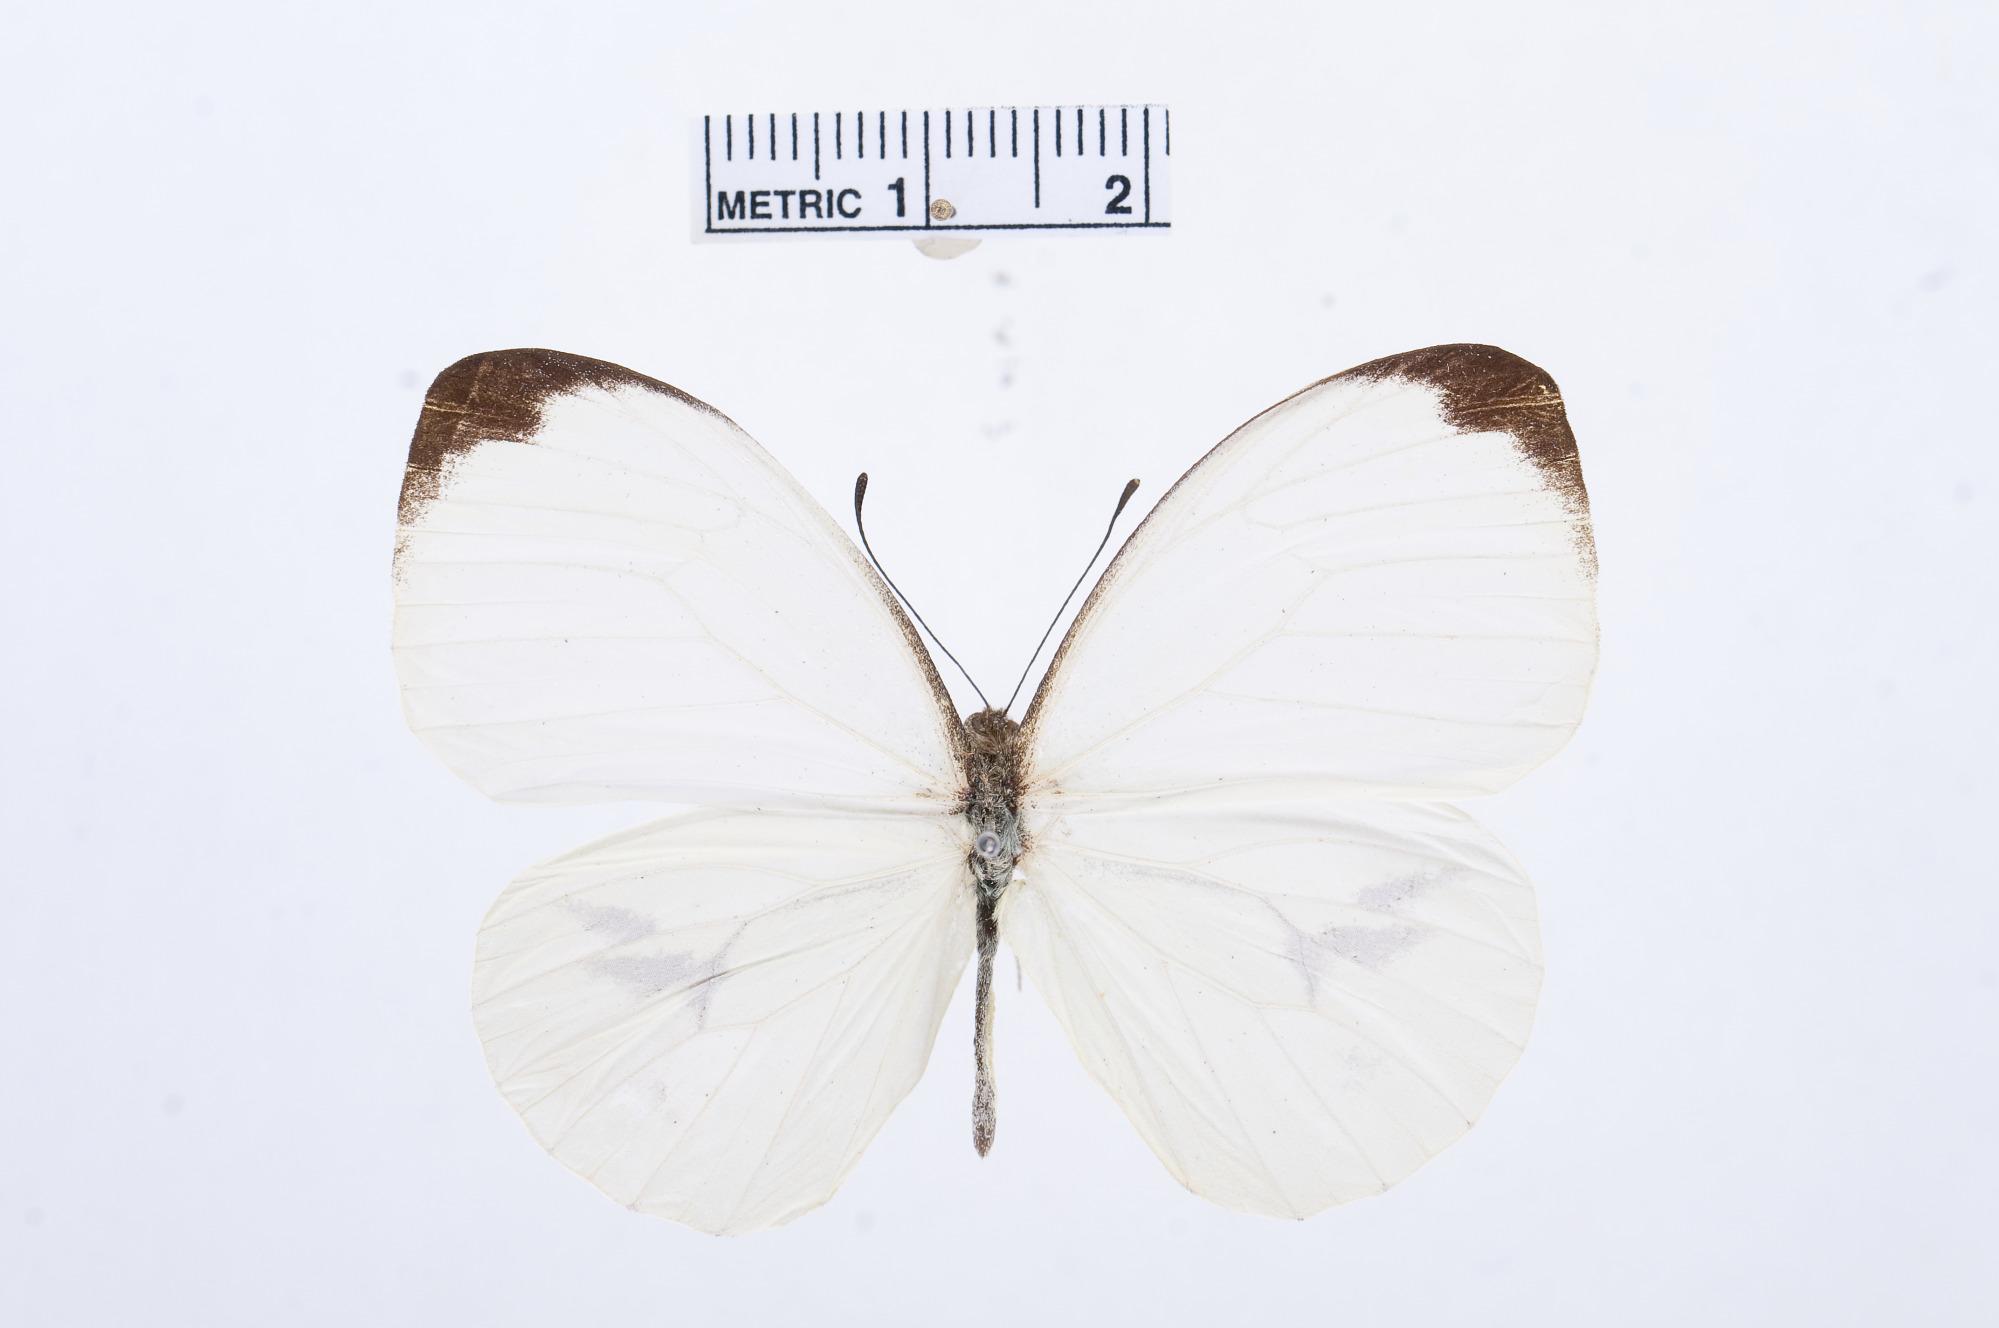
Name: Nepheronia pharis
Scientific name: Nepheronia pharis
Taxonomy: Animalia, Arthropoda, Hexapoda, Insecta, Lepidoptera, Pieridae, Pierinae